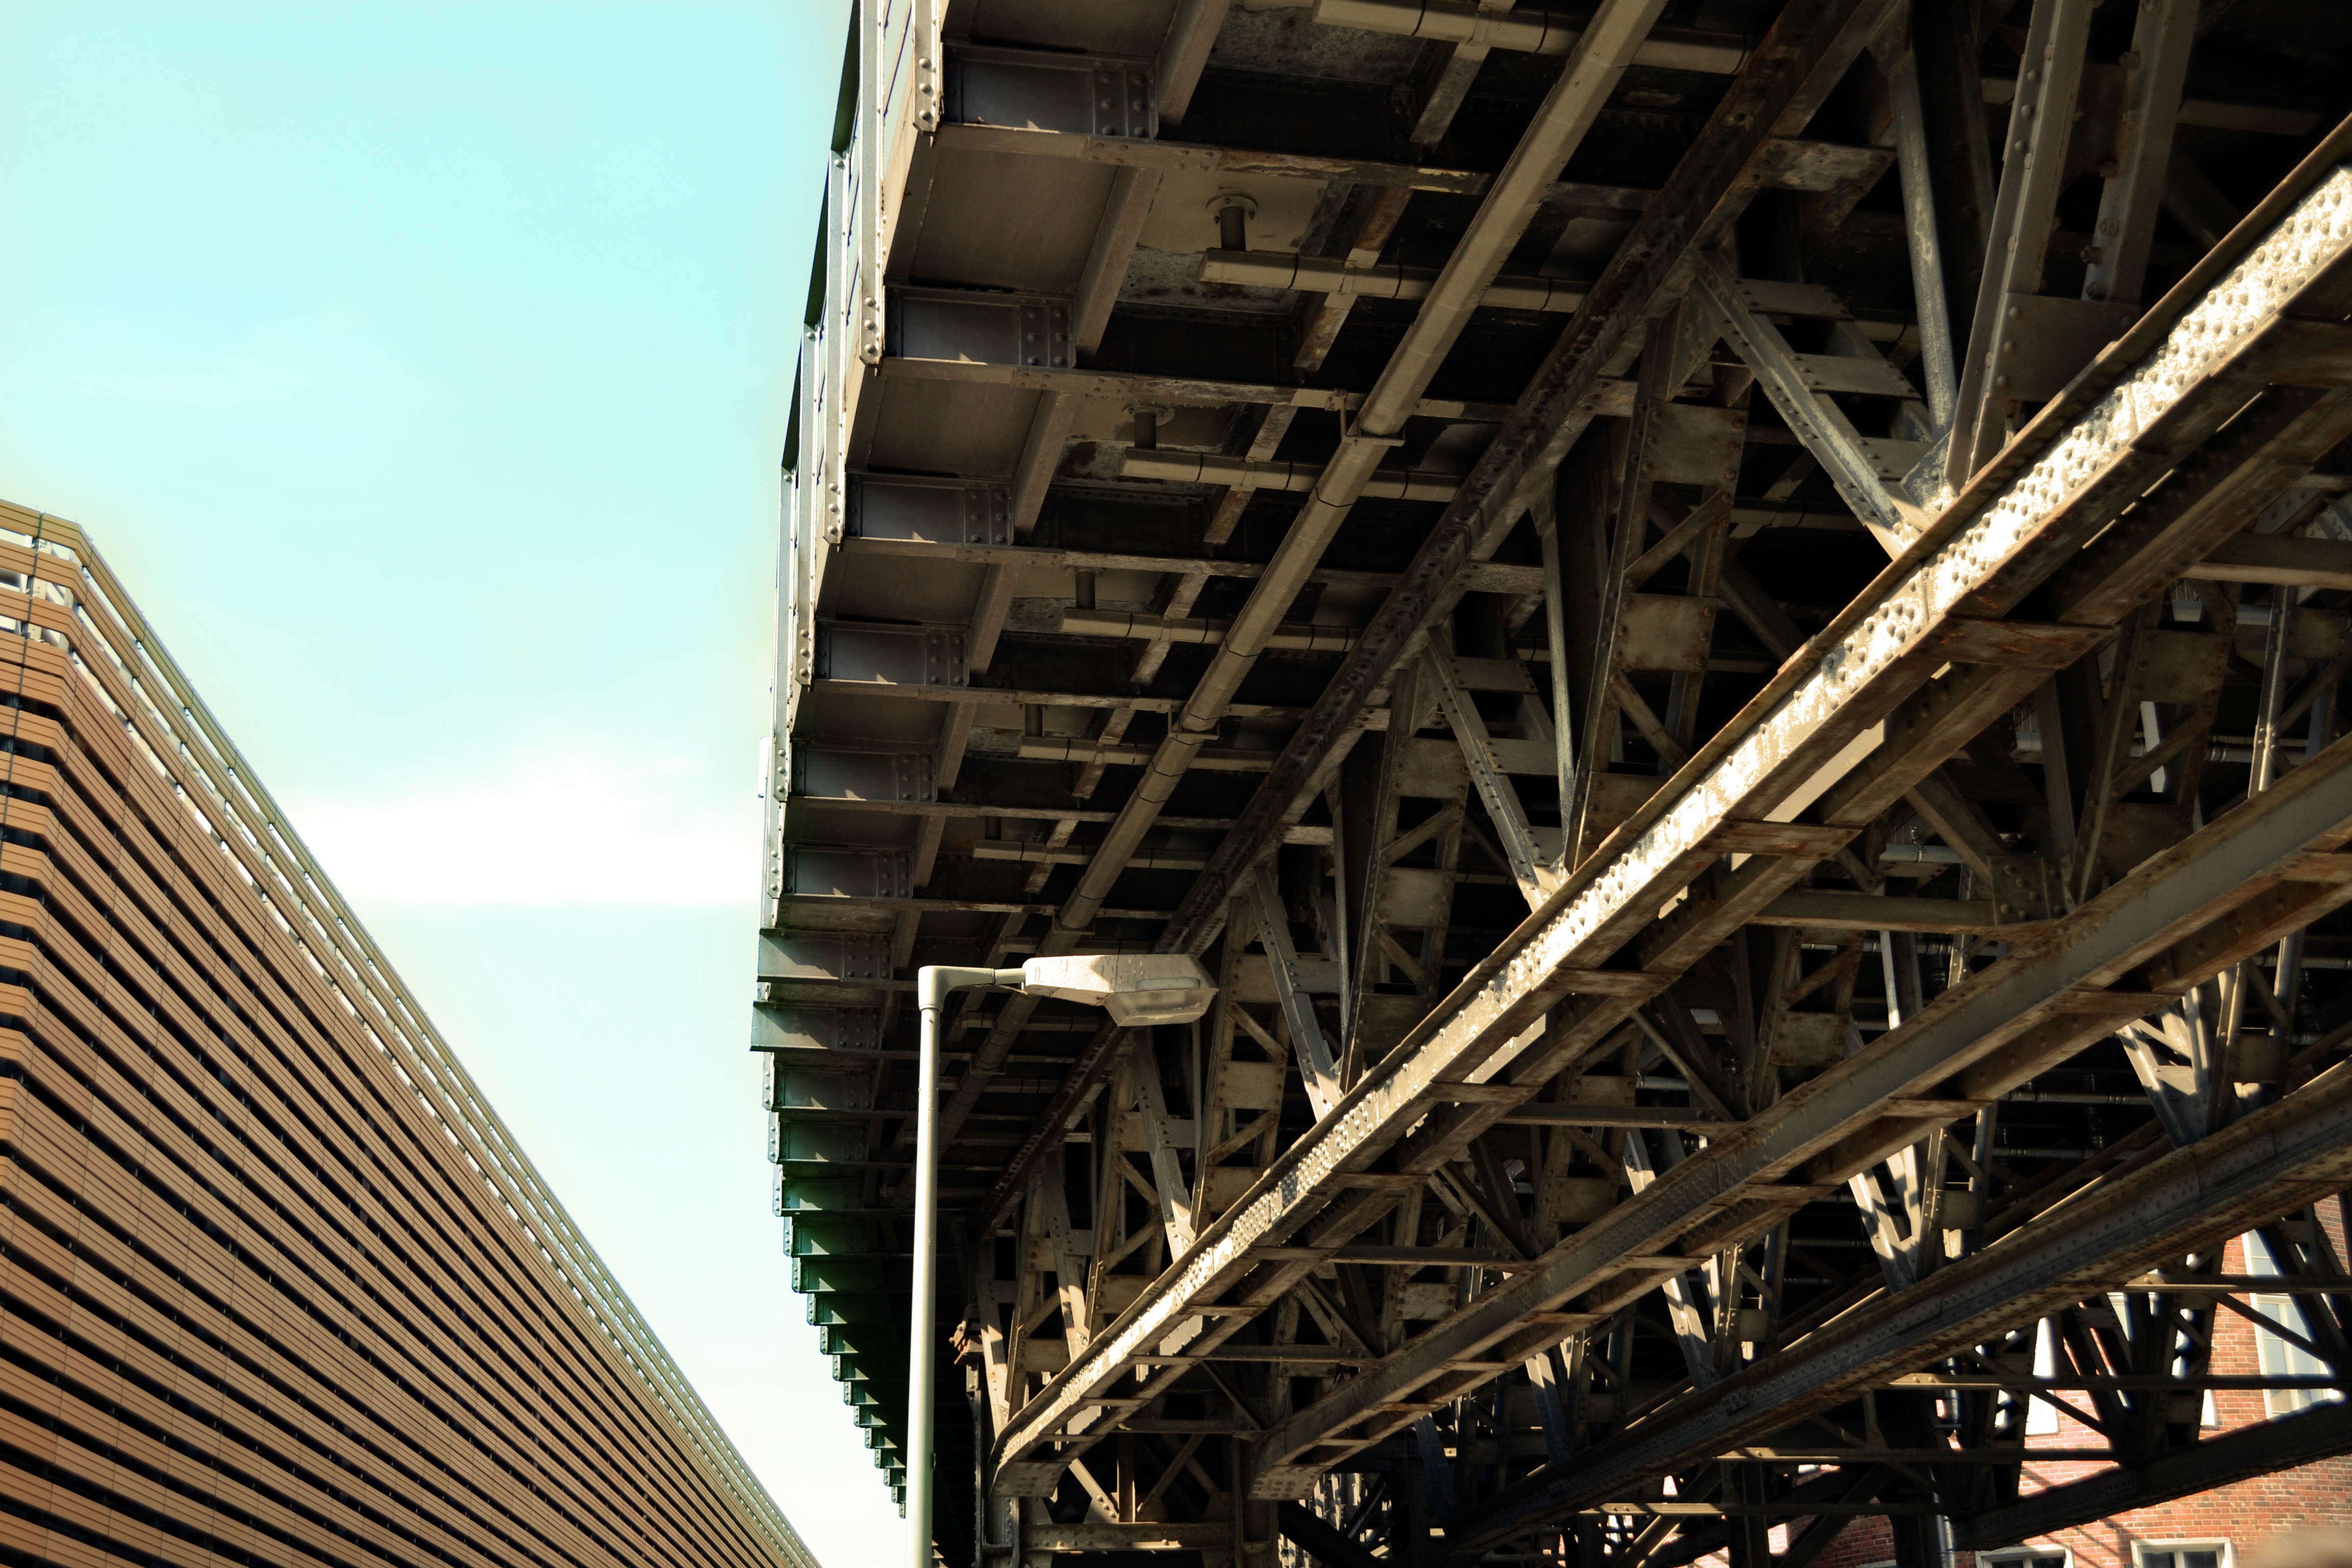
architecture, structure, bridge, city, skyscraper, urban, overpass, industry, lamp post, urban area